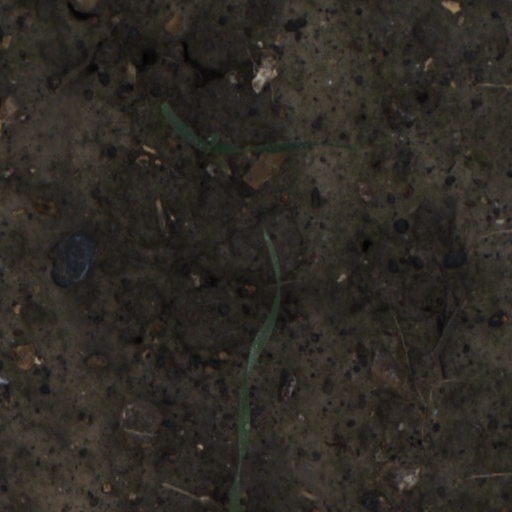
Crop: wheat